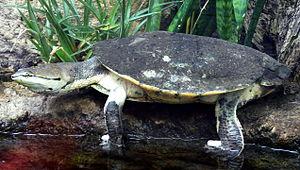
Le Paraná est un fleuve qui s'écoule des hauts plateaux brésiliens vers l'Argentine pour se jeter dans l'océan Atlantique. Avec ses affluents, il constitue le troisième réseau hydrographique du monde, après ceux de l'Amazone et du Congo.
Le parc national d'Iguazú est un parc national d'Argentine, et s'étend sur plus de 67 620 hectares. Il se trouve à l'extrémité nord-est du pays, au nord de la province de Misiones.
Phrynops hilarii est une espèce de tortue de la famille des Chelidae.